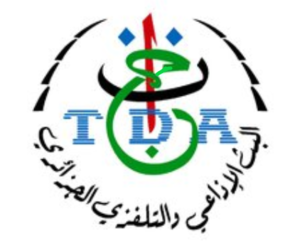
Logo de la TDA
TéléDiffusion d'Algérie est la société nationale algérienne chargée de la gestion des émetteurs algériens et de la diffusion des programmes des radios et des télévisions en Algérie. Télédiffusion d'Algérie est un membre actif de l'Union européenne de radio-télévision.